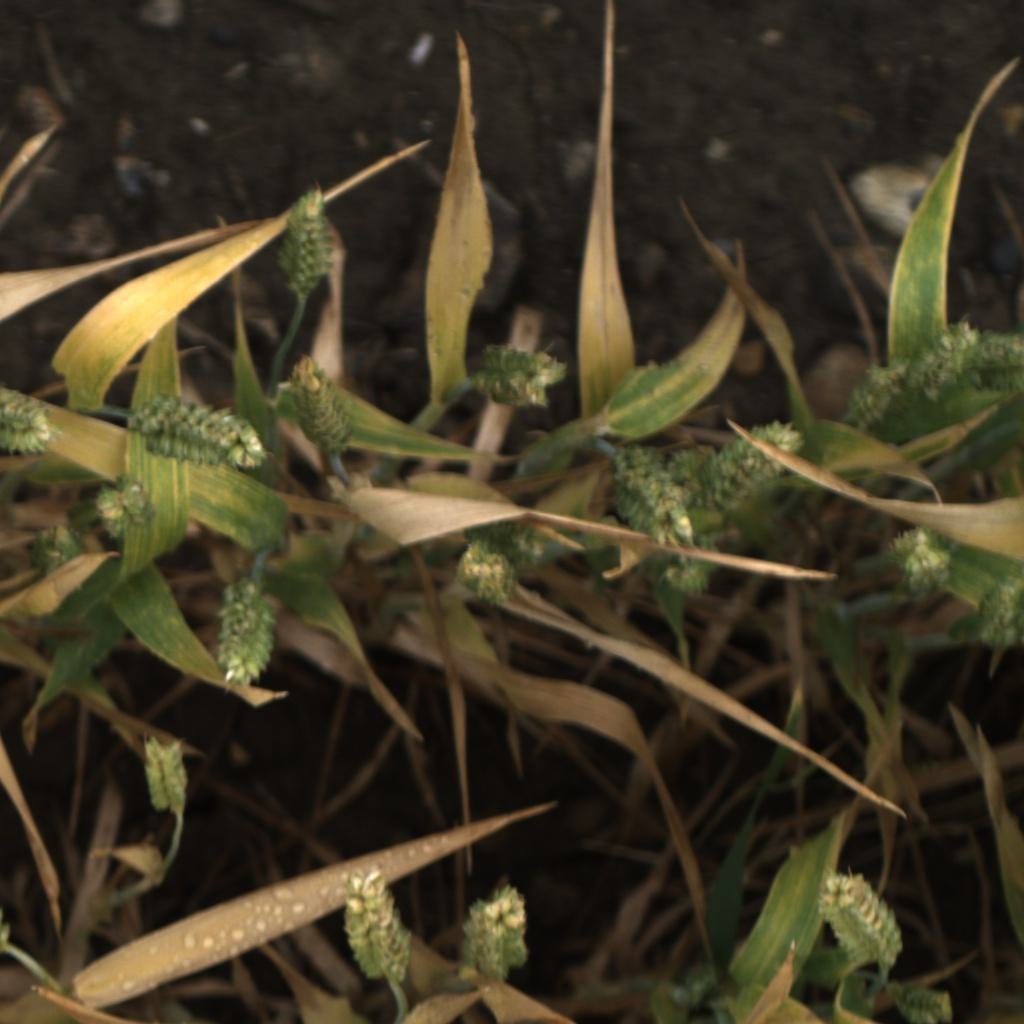
Country: UK
Location: Rothamsted
Wheat development stage: Filling - Ripening